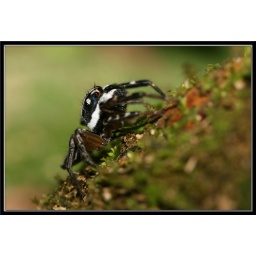
I had not noticed the blue coloring just above the white until I was editing the image.